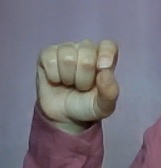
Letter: fa